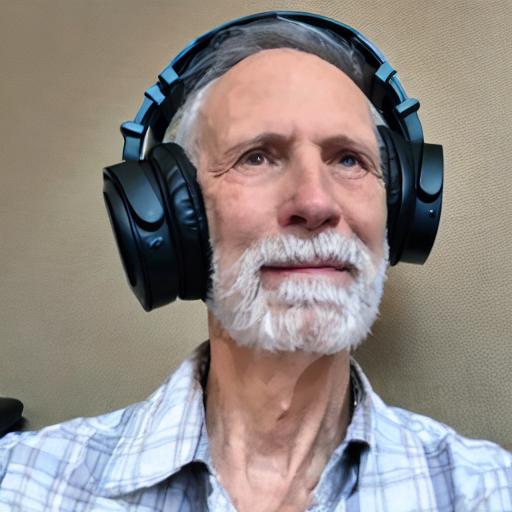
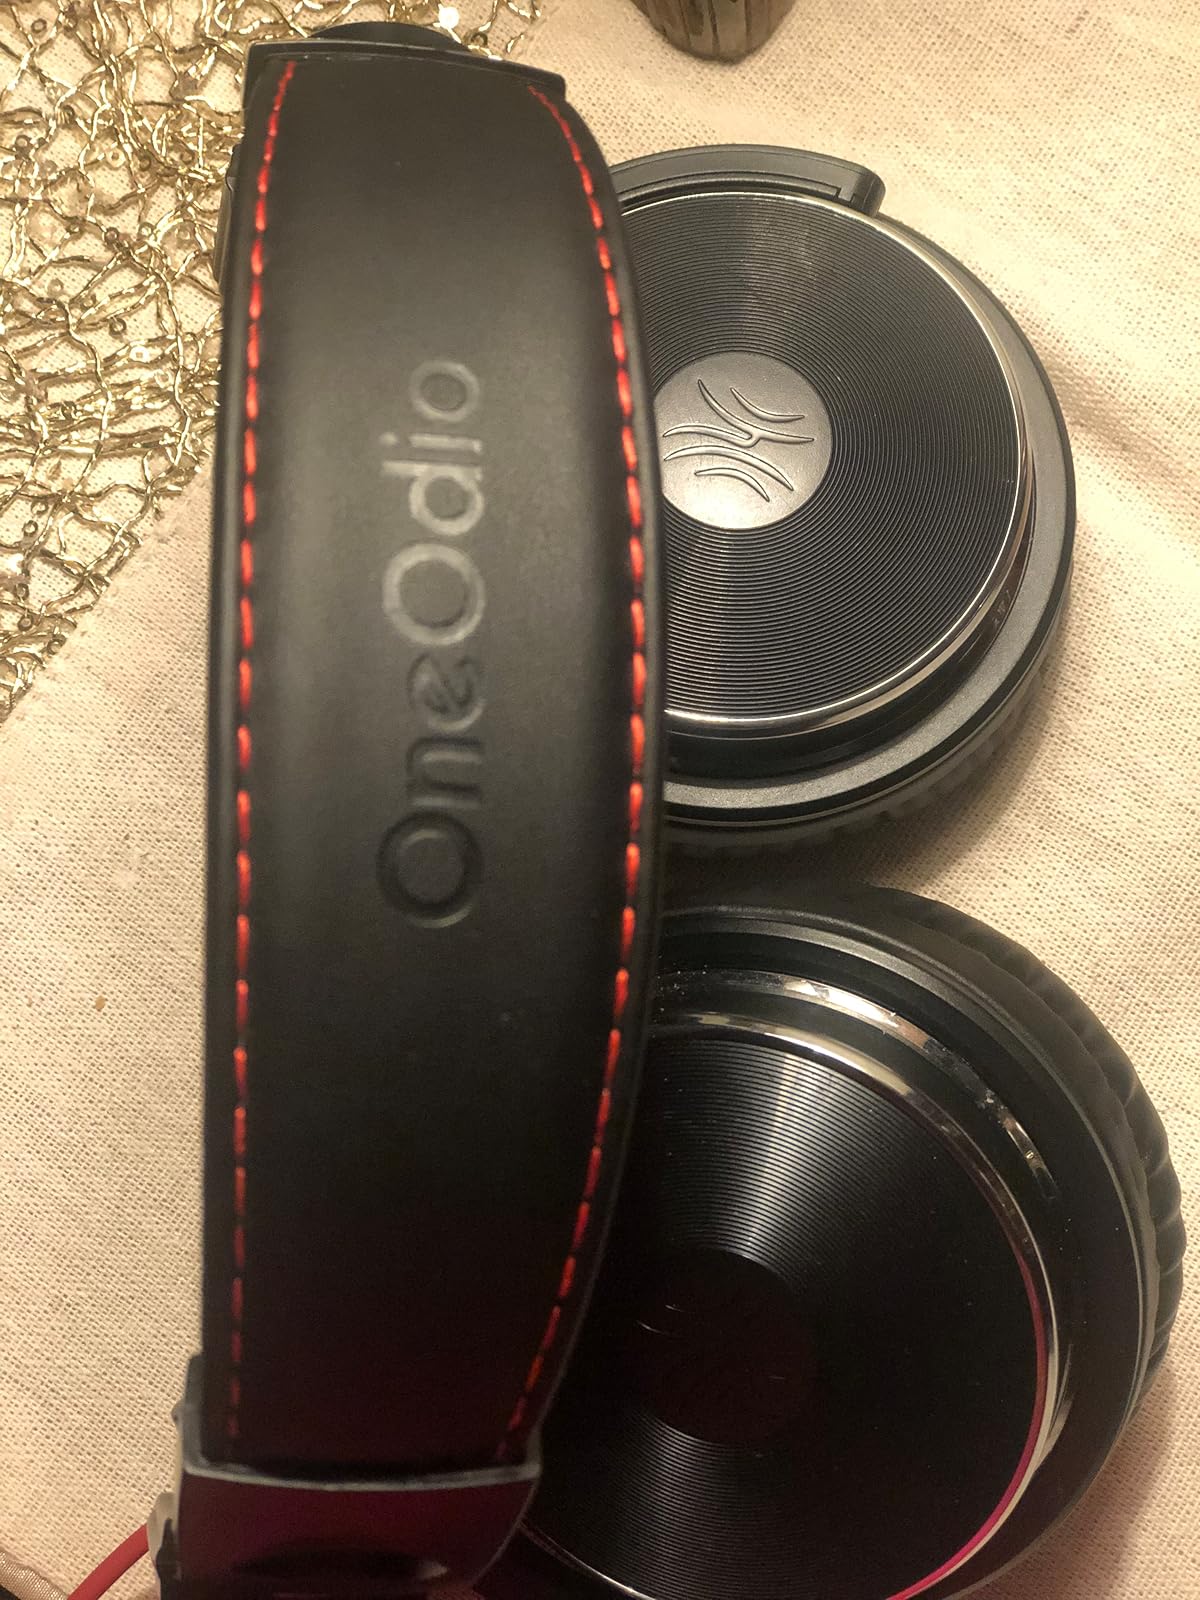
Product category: headphones
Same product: no